University of Essex

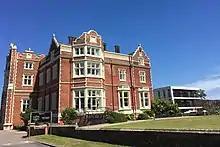
Wivenhoe House hotel

Essex Business School also opened in 2015 and won the Design through Innovation category at the RICS Awards 2016 for the East of England.